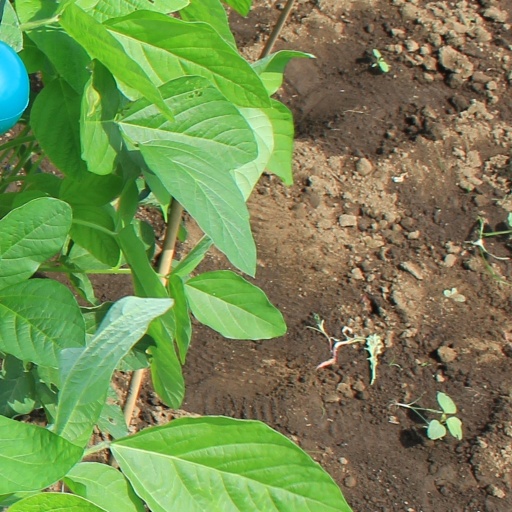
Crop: soybean